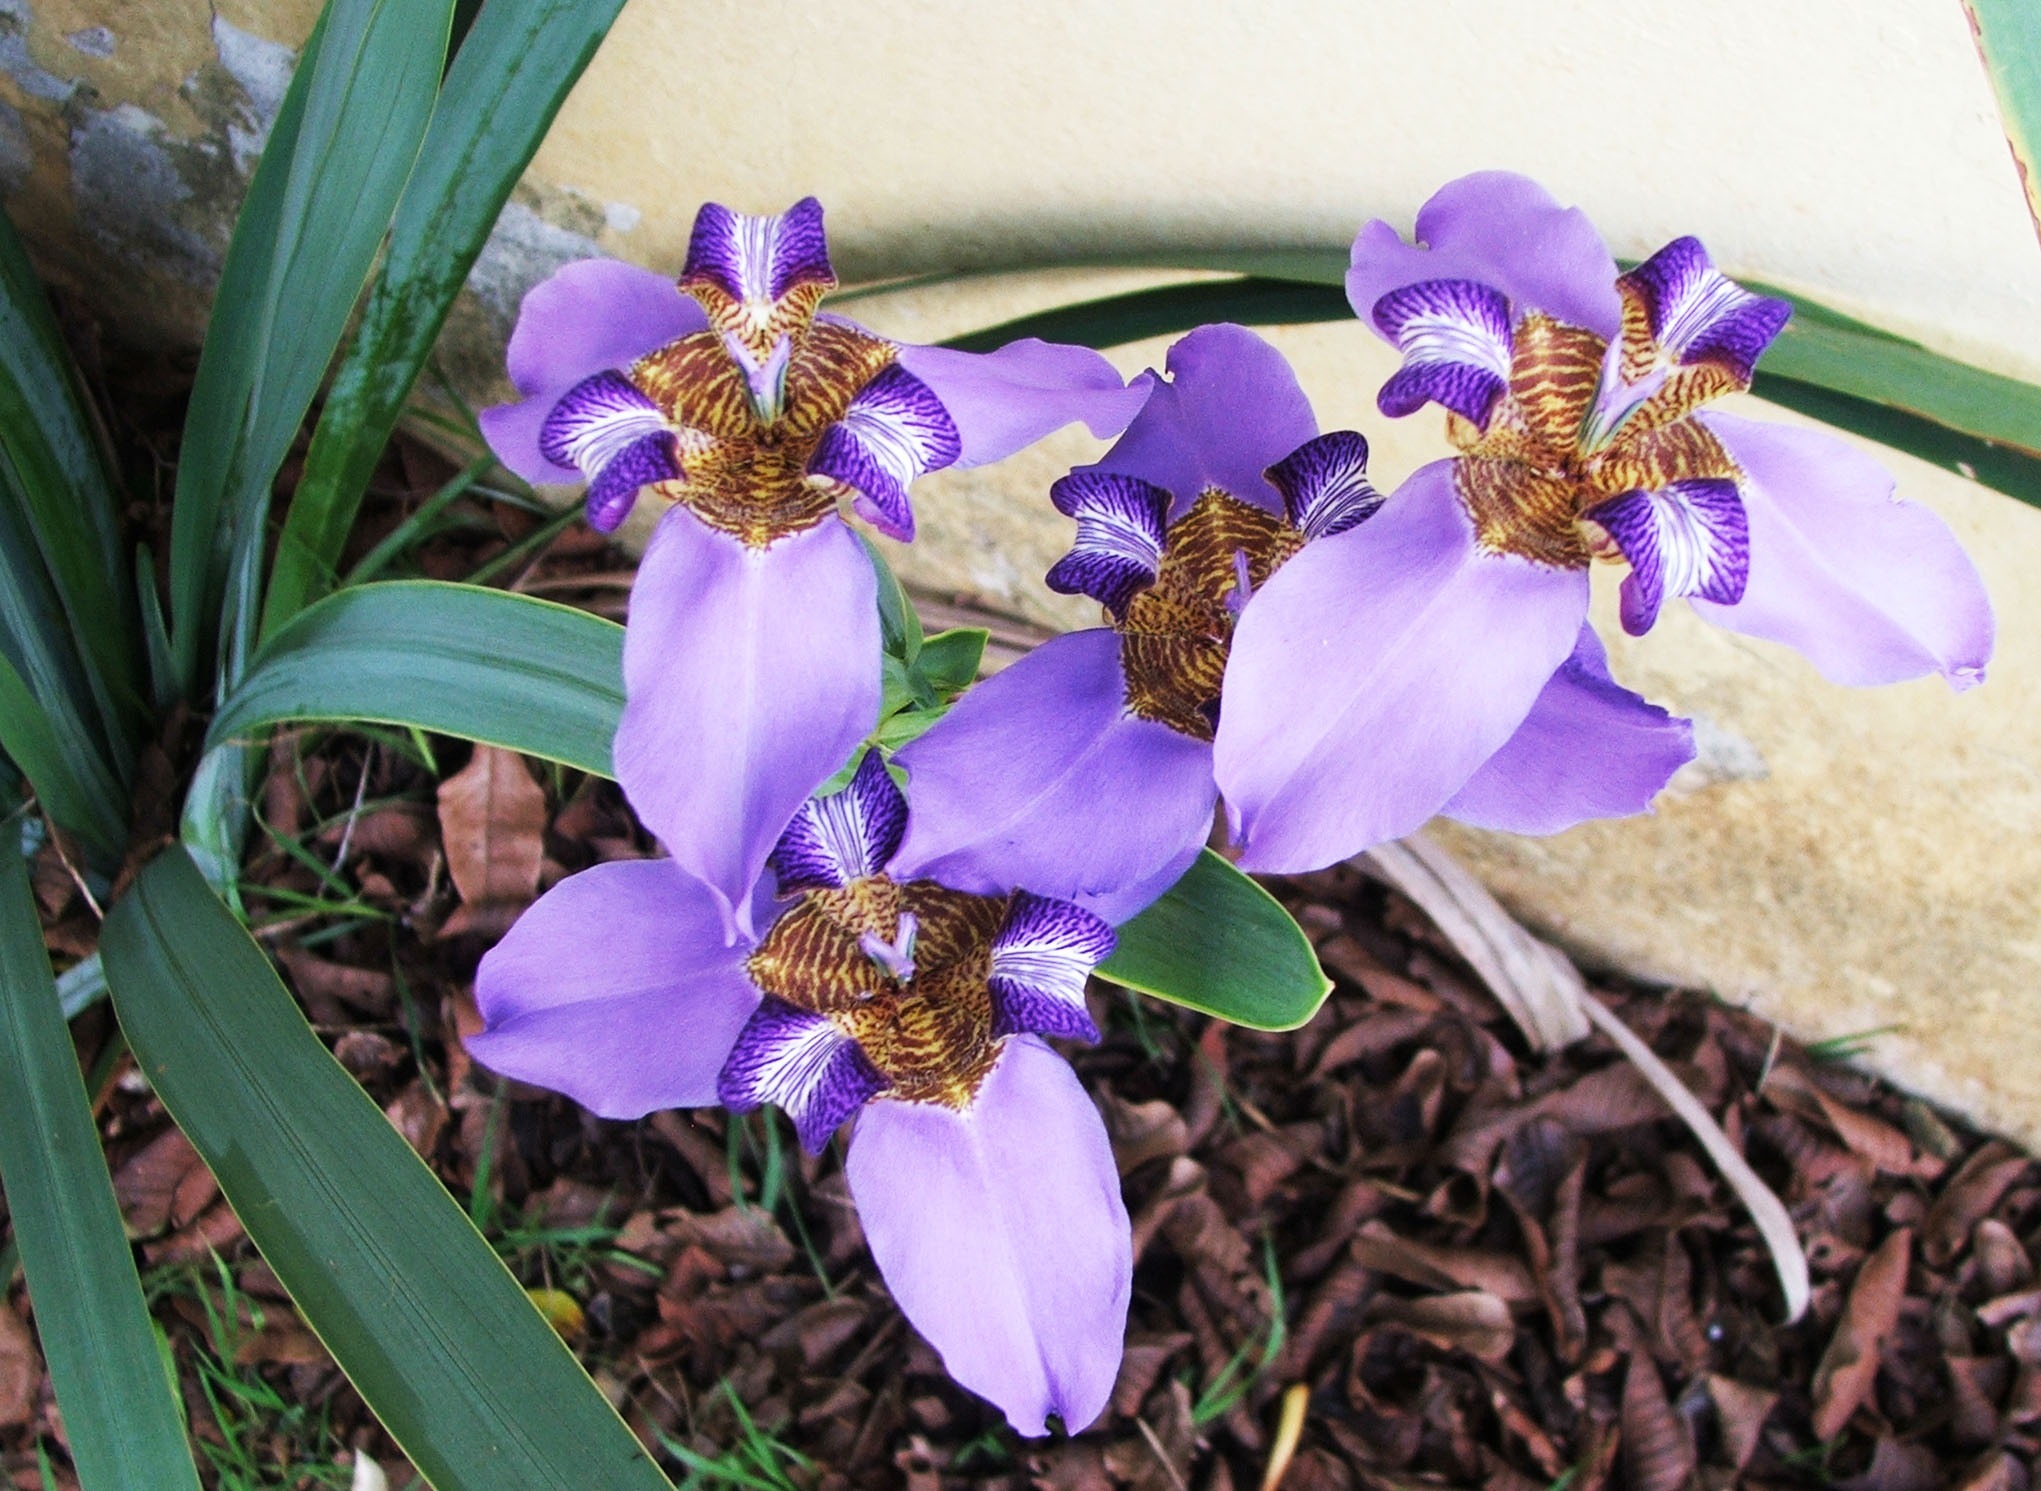
plant, flower, petal, botany, flora, wildflower, eye, flowering plant, land plant, iris family, neomarica caerulea, fake iris, purple lily of rocks, purple lily of the quarries, pseudo iris blue